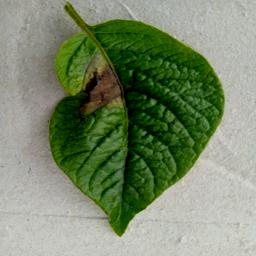
Etiqueta: Late Blight